Corticarina

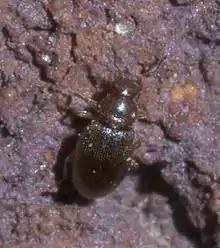
"Corticarina"

Corticarina is a genus of beetles in the family Latridiidae. Members of the "Corticarina" genus are characterized by antenna separated into eleven segments, with three clubbed apical segments, a smooth lateral margin of the pronotum, and a pronotal disc with a fovea close to the basal margin. The genus contains the following species: